Scarsdale, New York

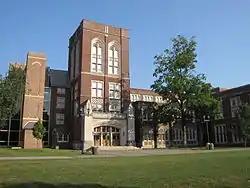
Scarsdale High School from the Brewster Road entrance

The Scarsdale Union Free School District operates five elementary schools serving families from different areas of the town: Edgewood, Fox Meadow, Greenacres, Heathcote and Quaker Ridge. It also operates Scarsdale Middle School and Scarsdale High School.